Pierre Clemens (artist)

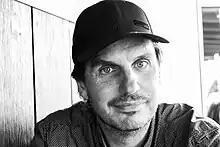
Pierre Clemens (Fyn Island, Denmark 2018)

Pierre Clemens, born in Brussels on 6 July 1970, is a Belgian visual artist and composer.